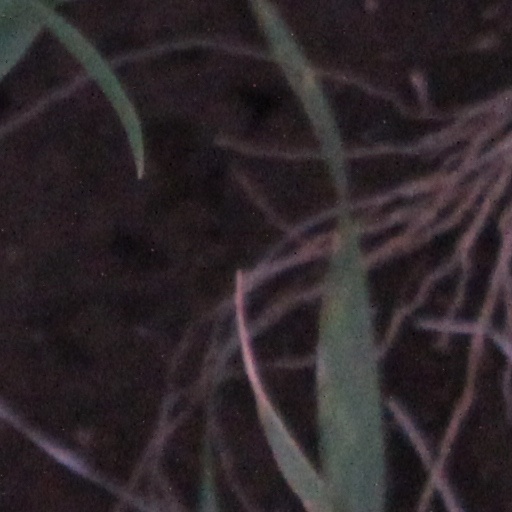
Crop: wheat